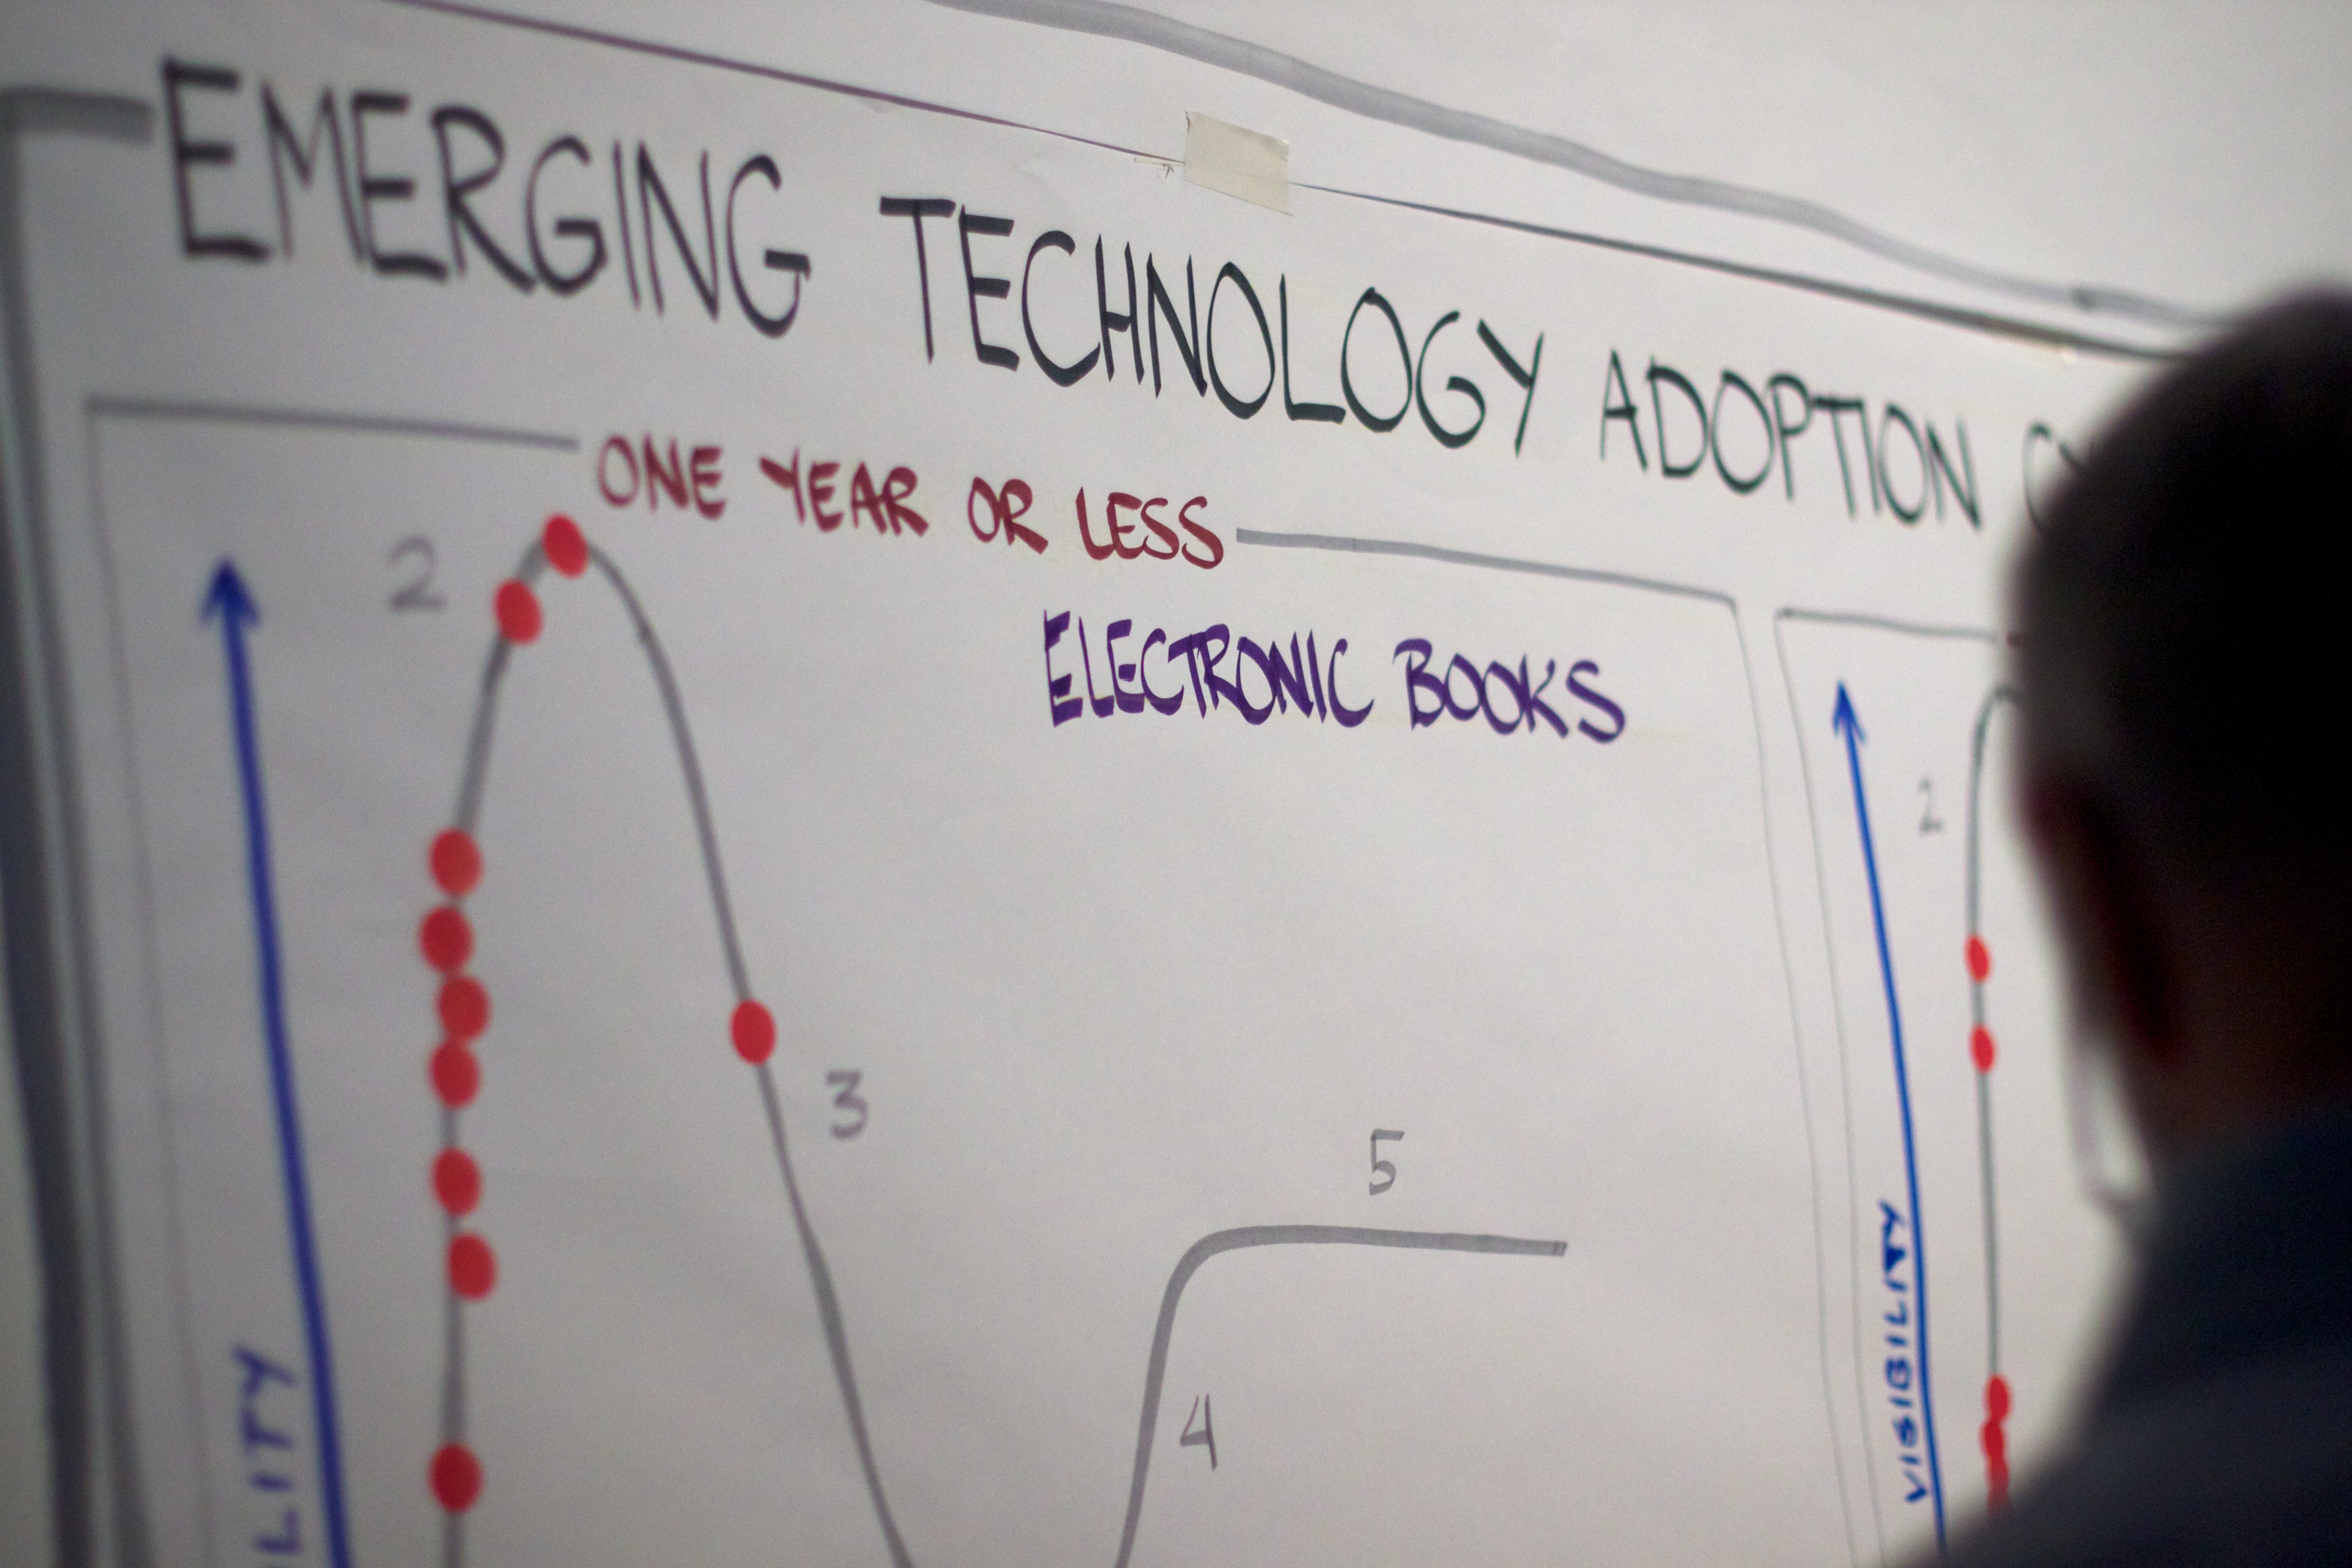
writing, line, brand, whiteboard, document, hz10anz